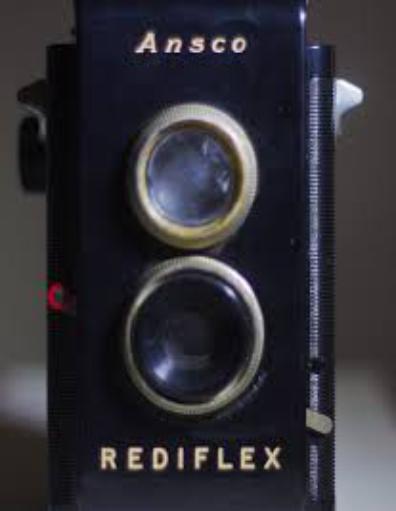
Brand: Ansco
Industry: Electronic